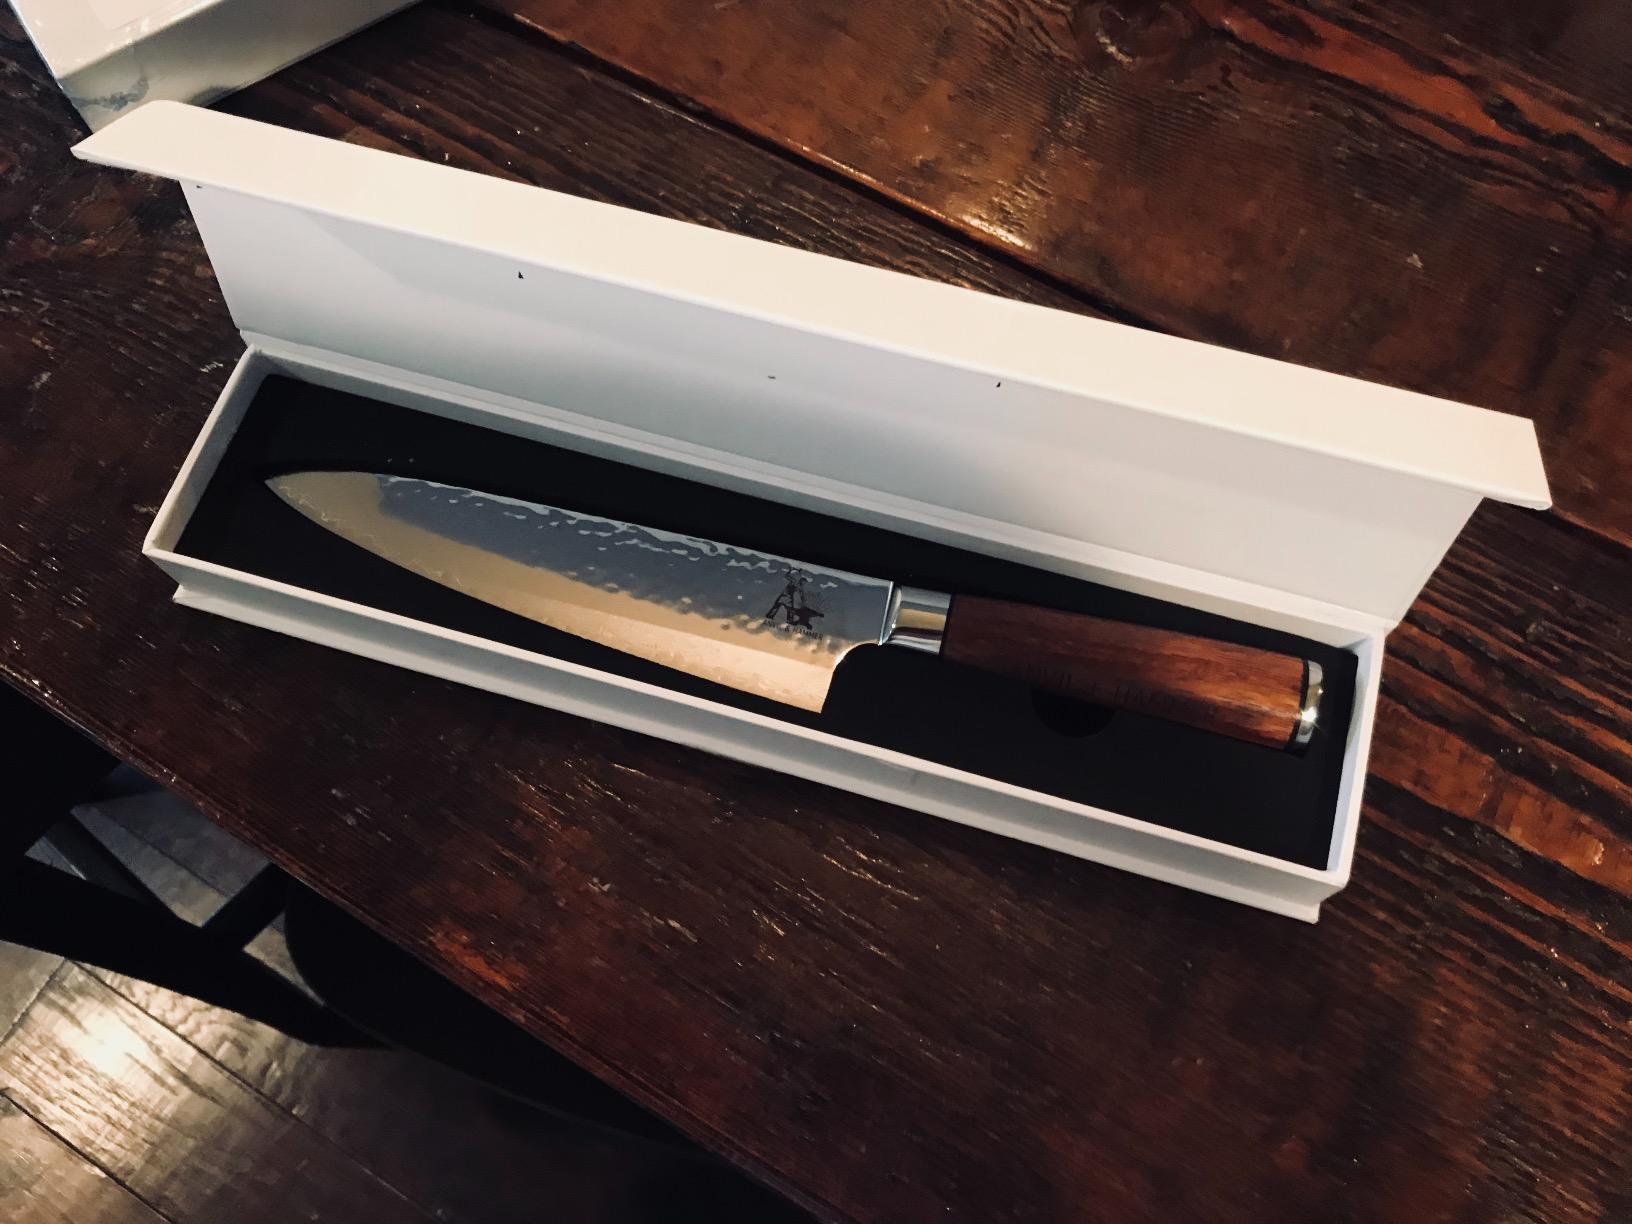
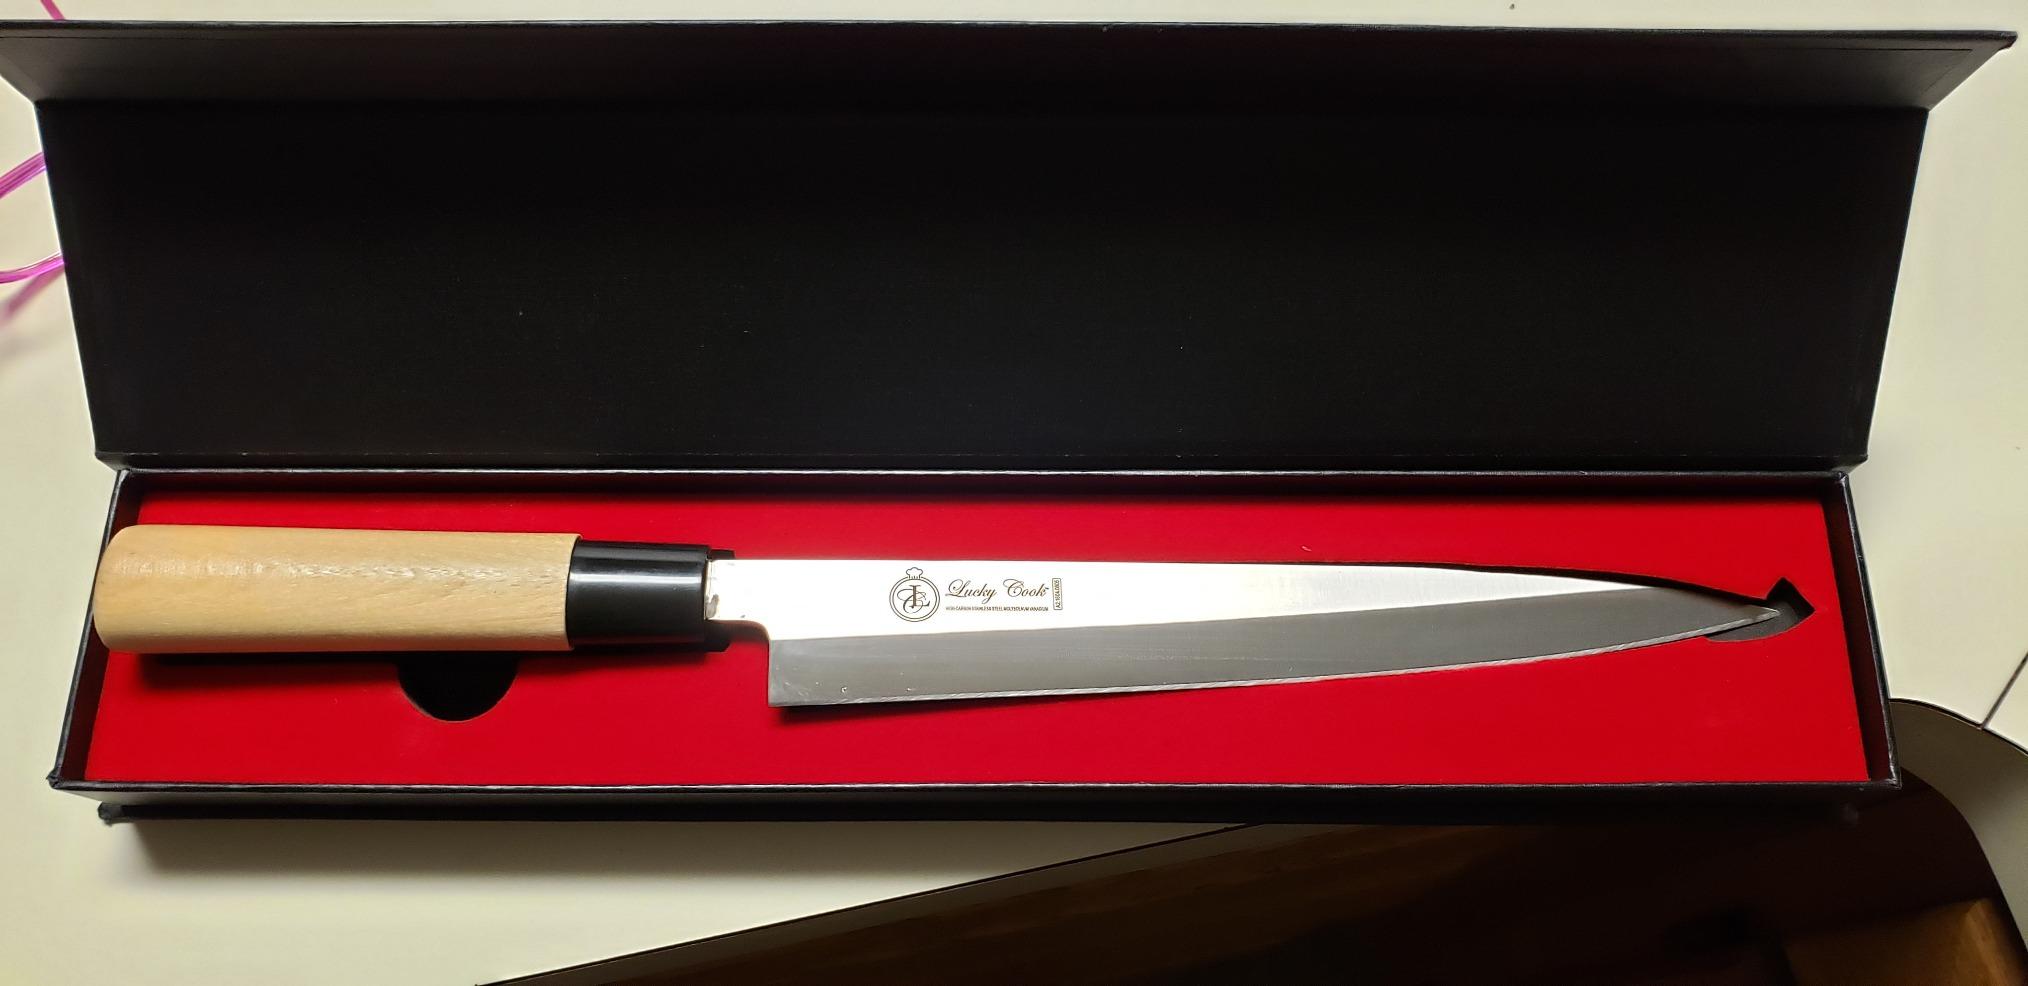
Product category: items_knife
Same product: no